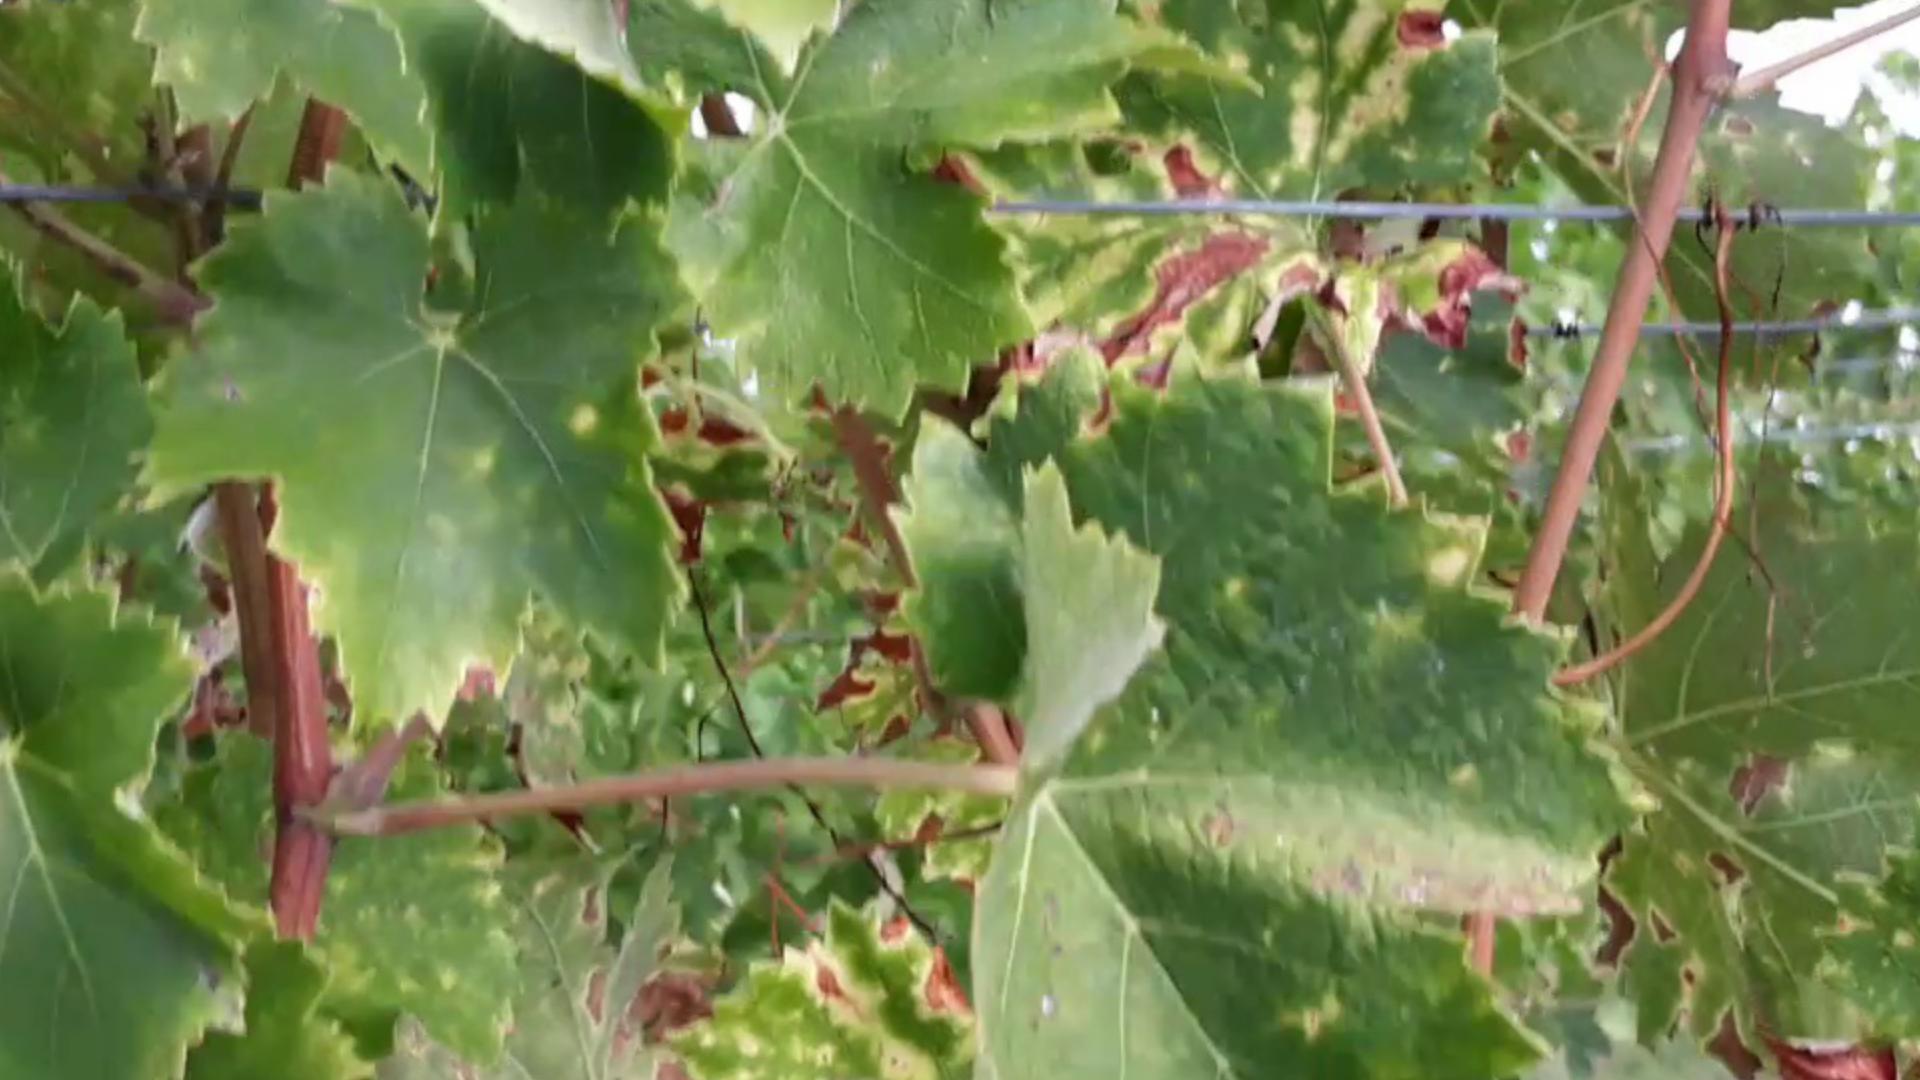
Label: esca